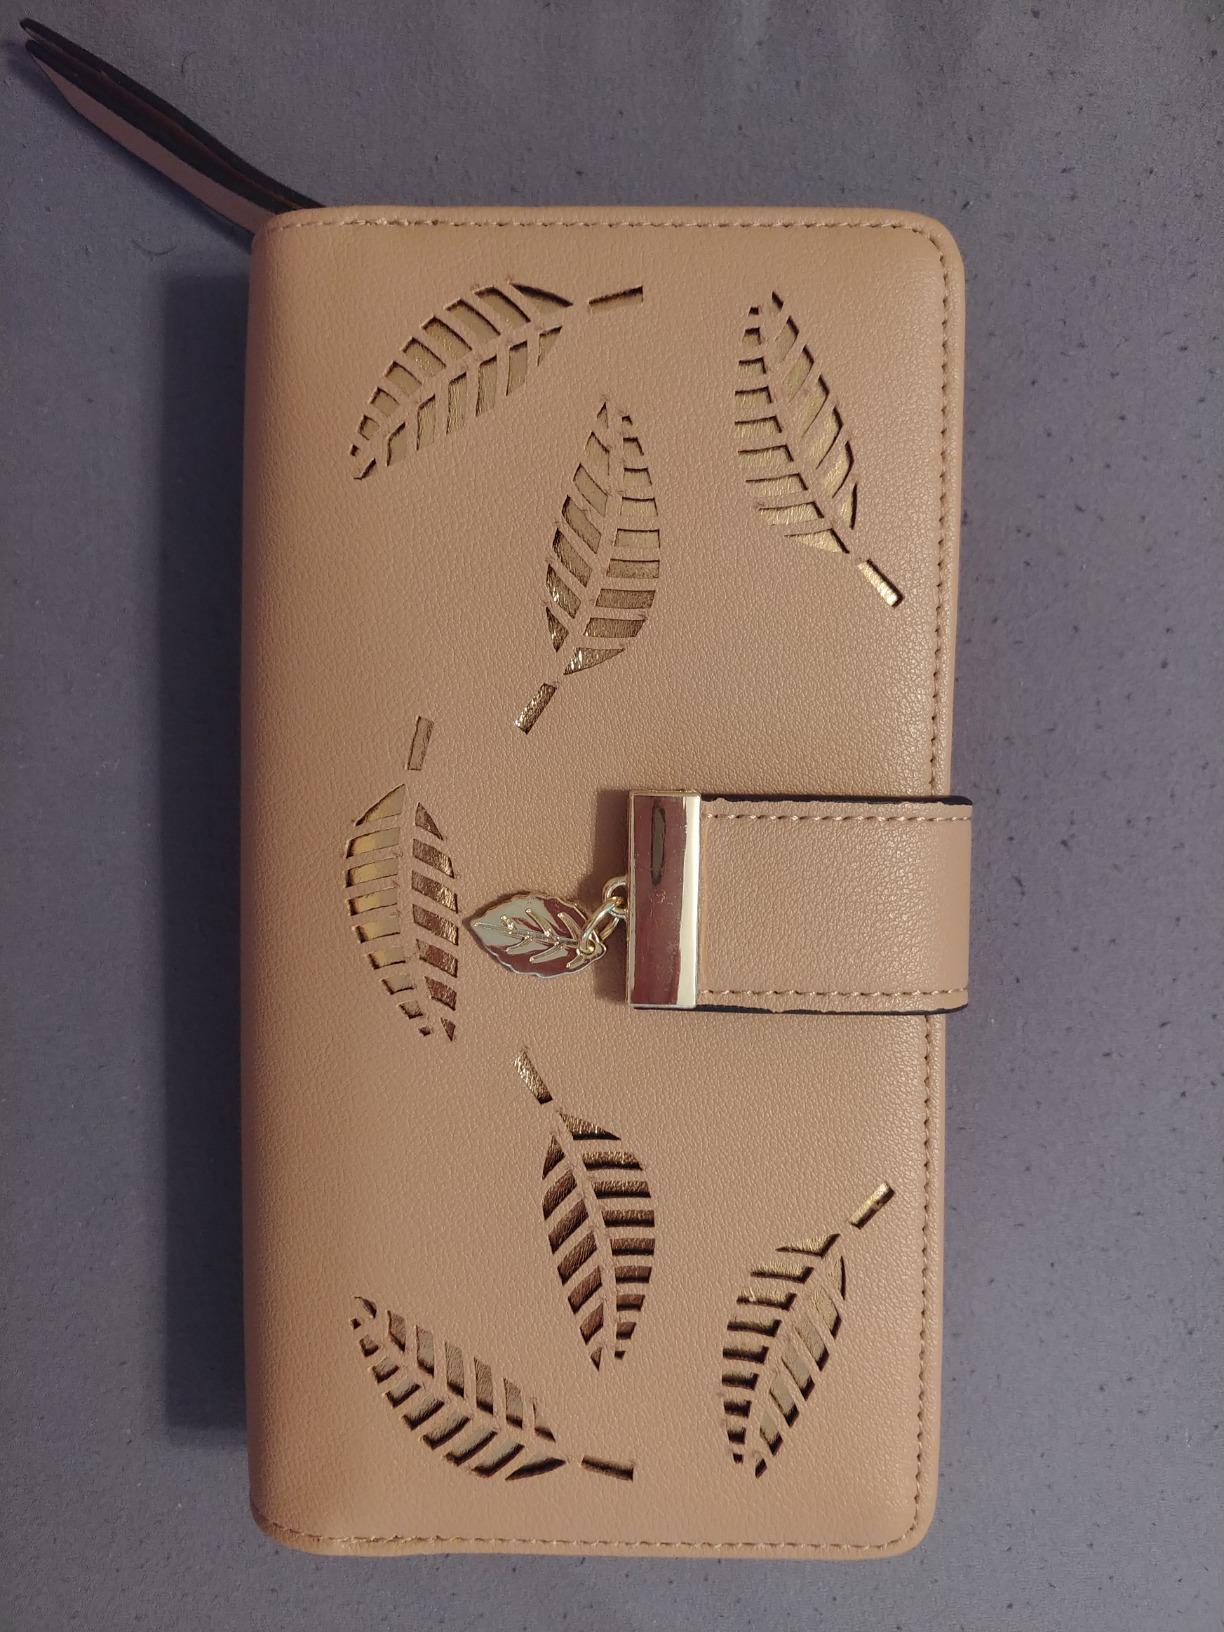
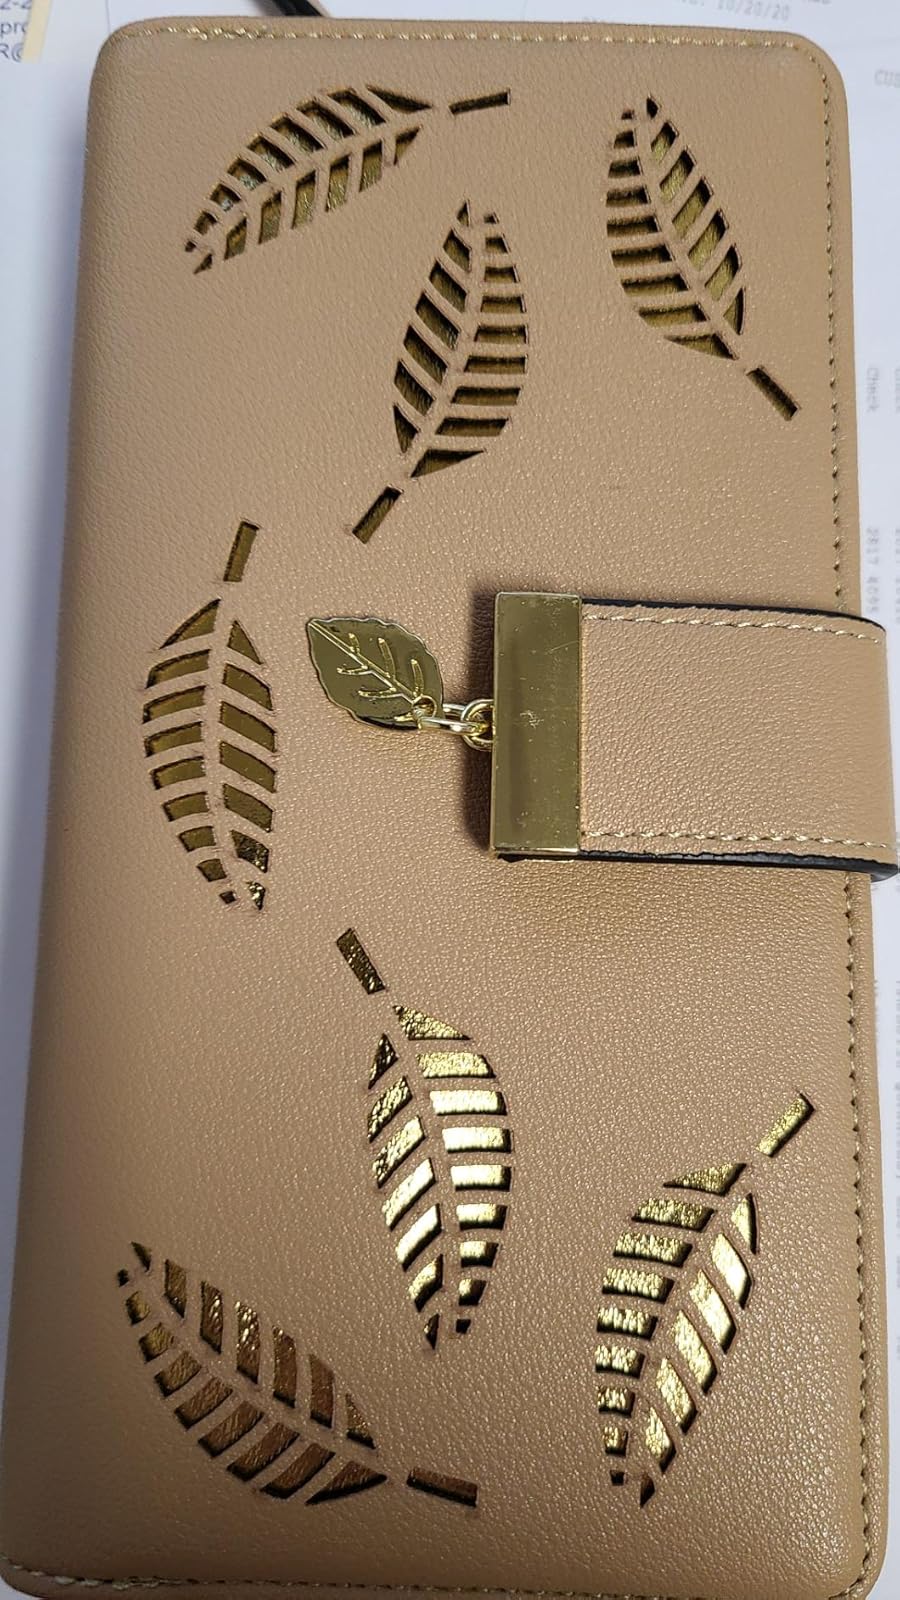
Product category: accessories_wallet
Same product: yes